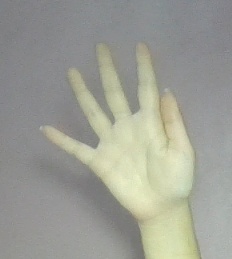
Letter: sheen